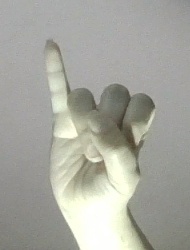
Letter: meem